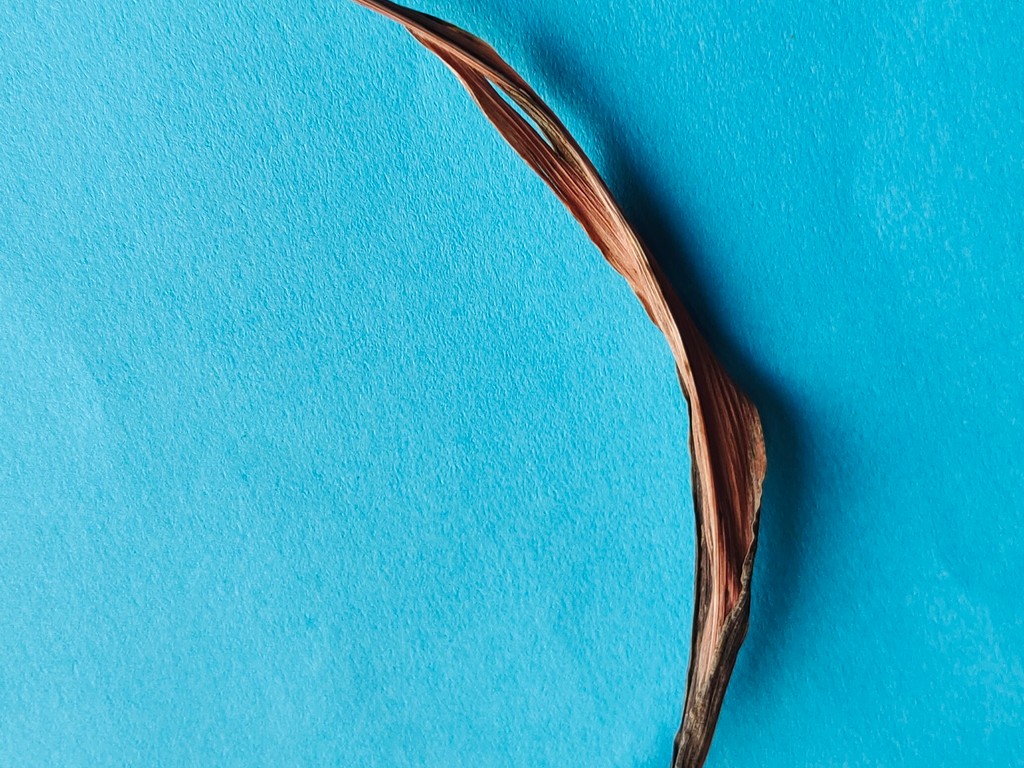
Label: Dried